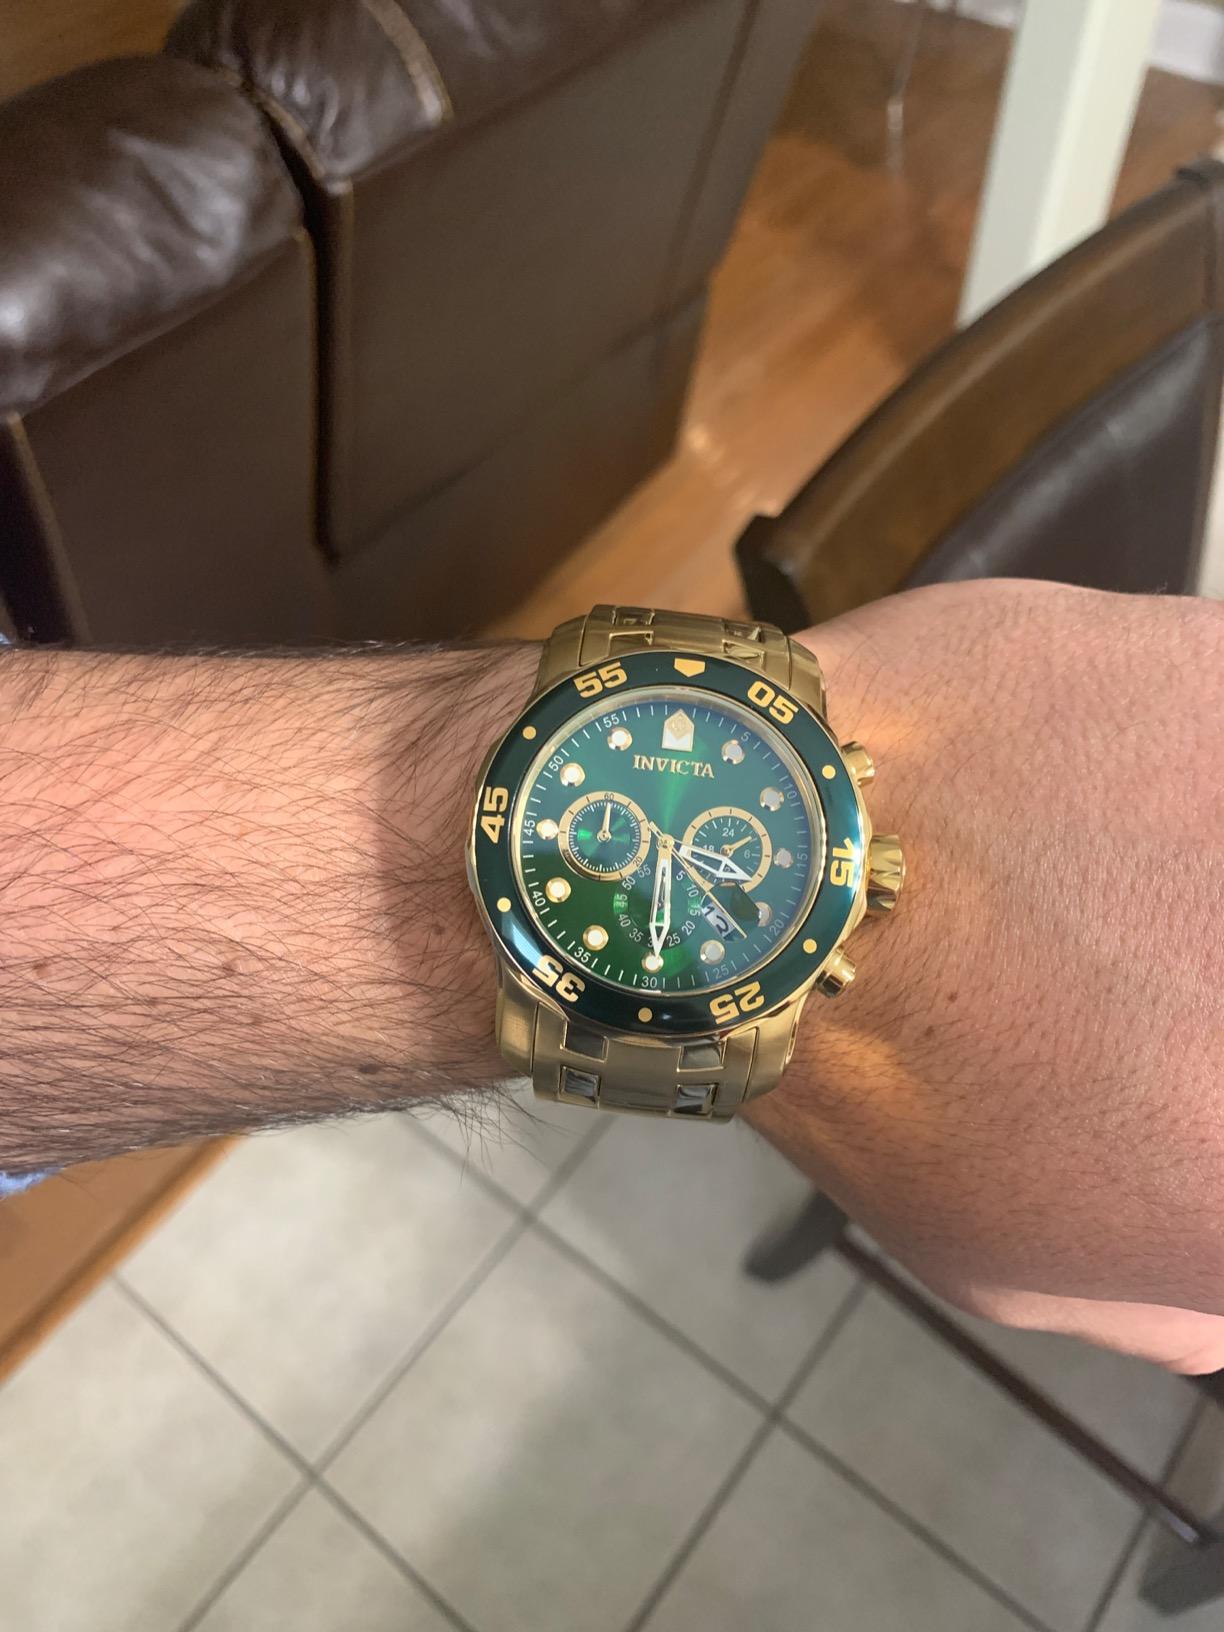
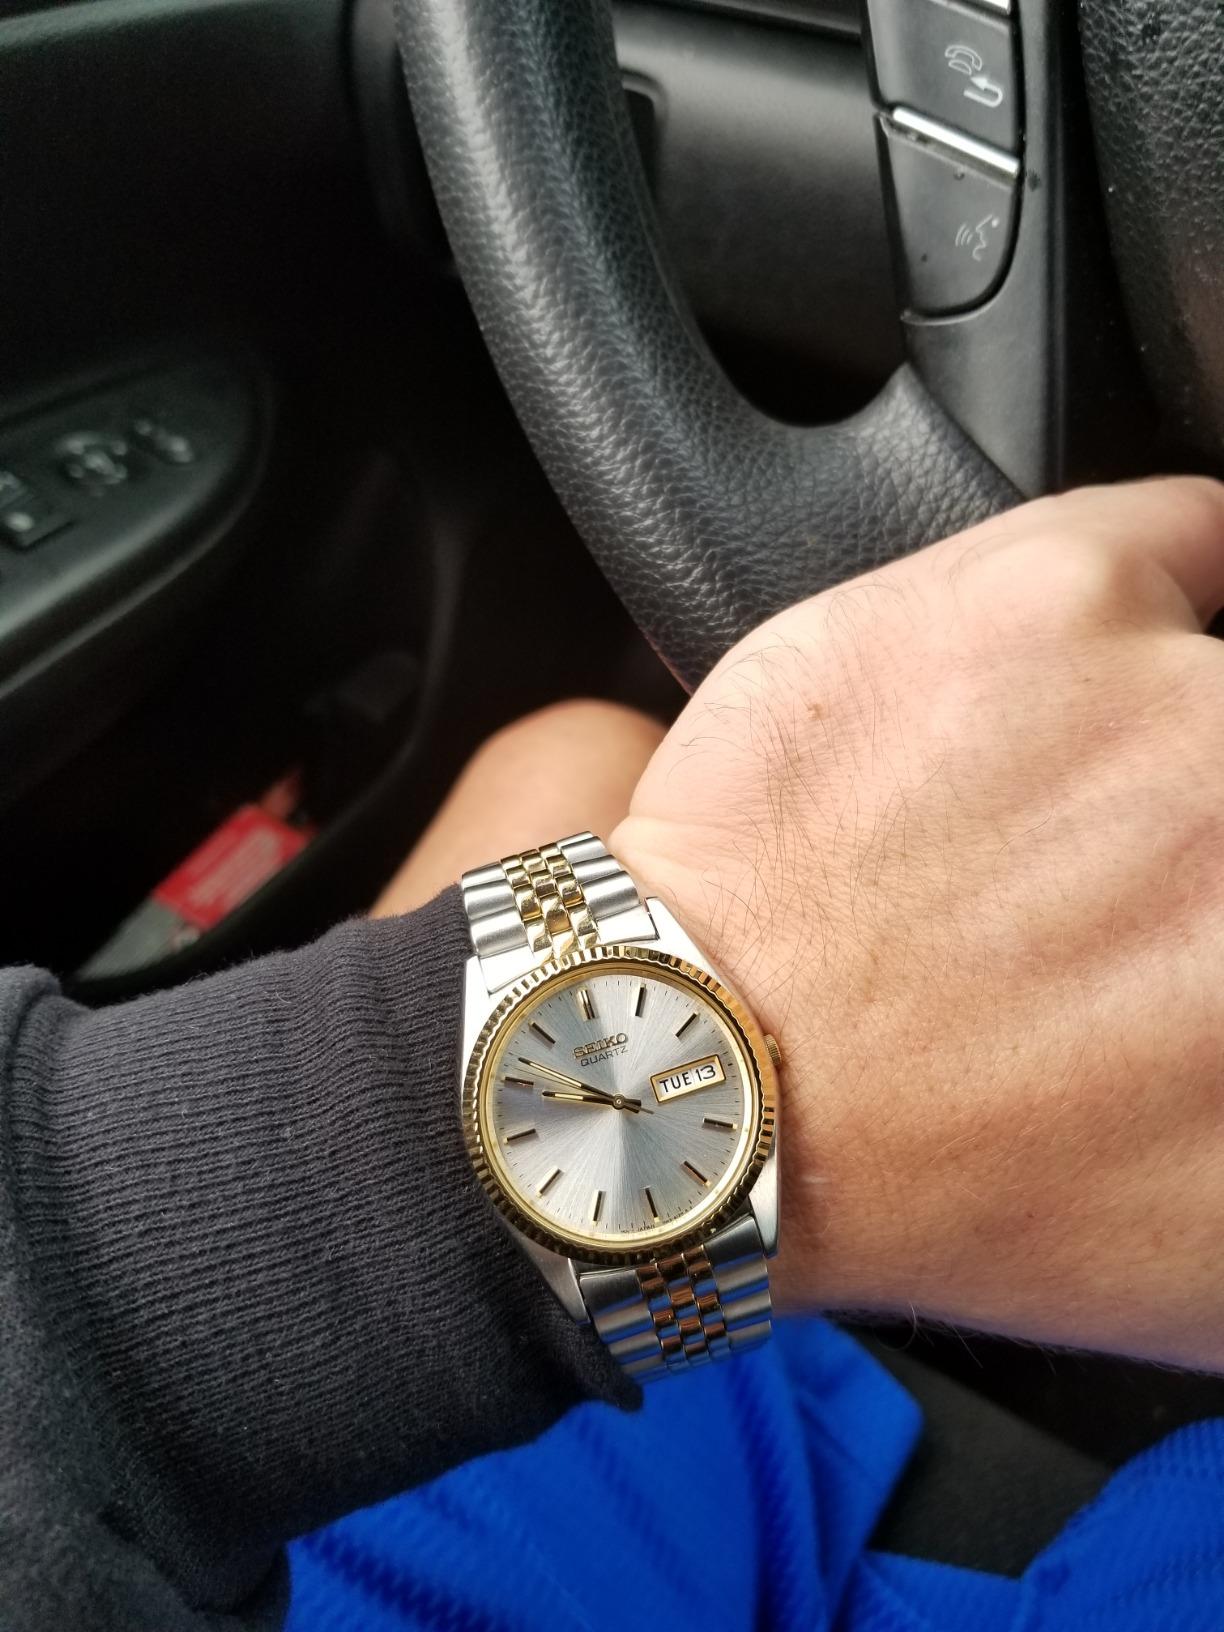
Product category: accessories_watch
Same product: no